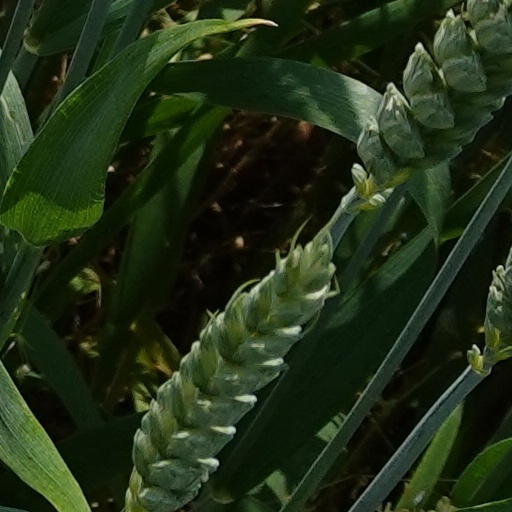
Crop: wheat